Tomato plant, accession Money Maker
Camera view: tilt-top (135 deg); turntable rotation: 30 degrees
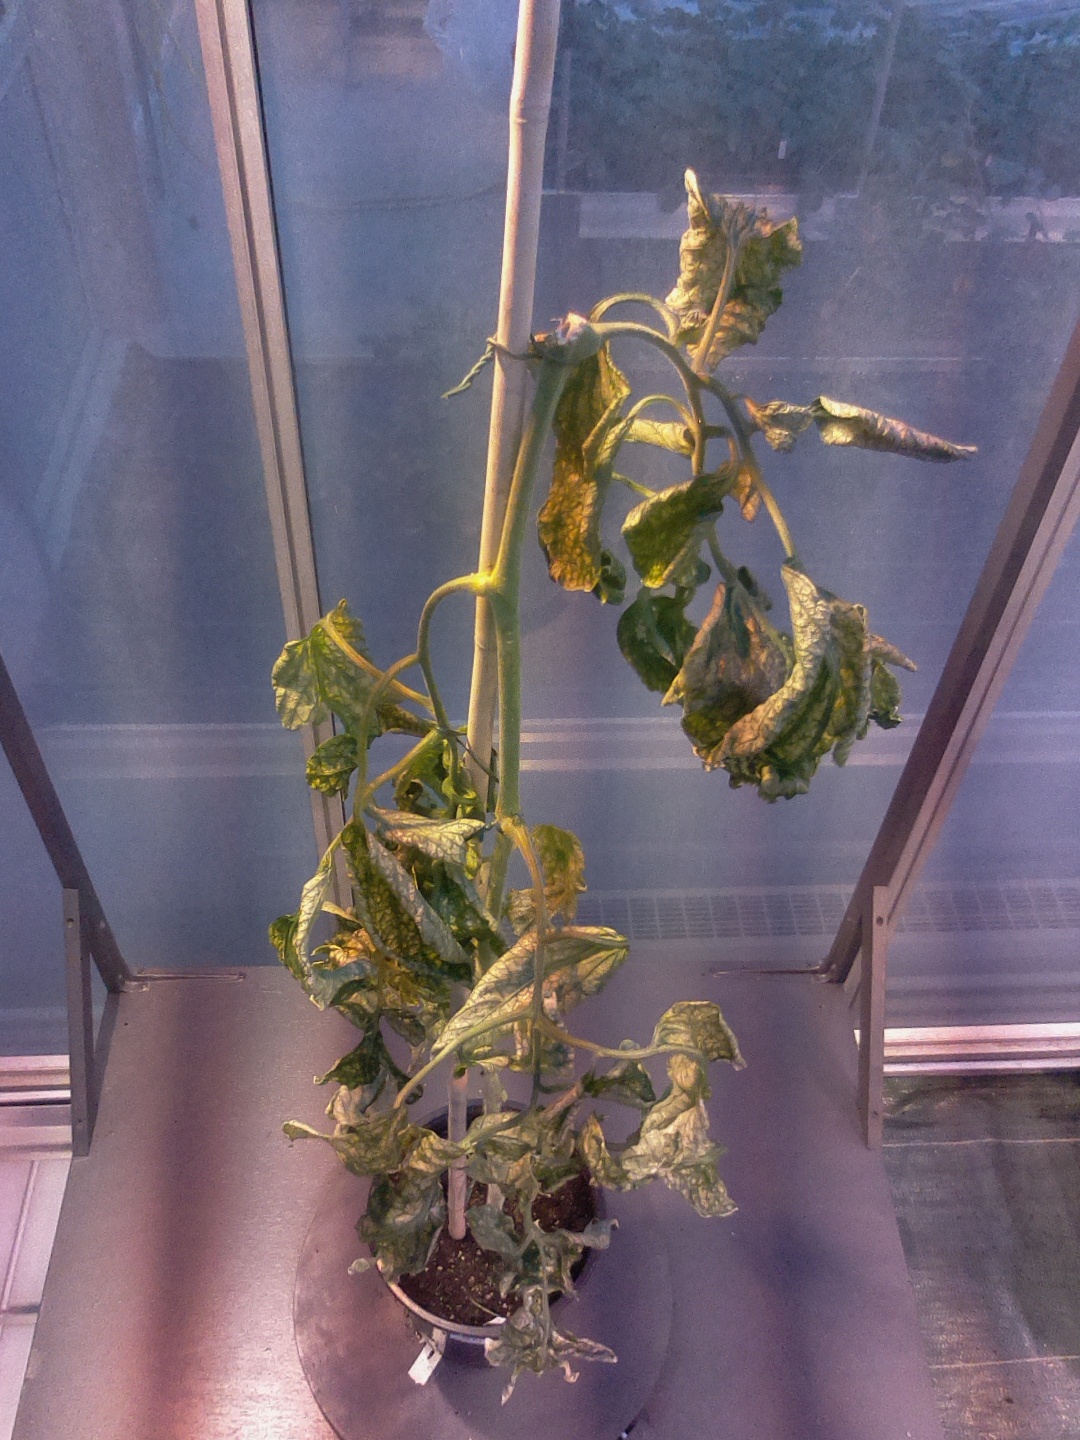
BBCH growth stage 52: 2 inflorescences visible